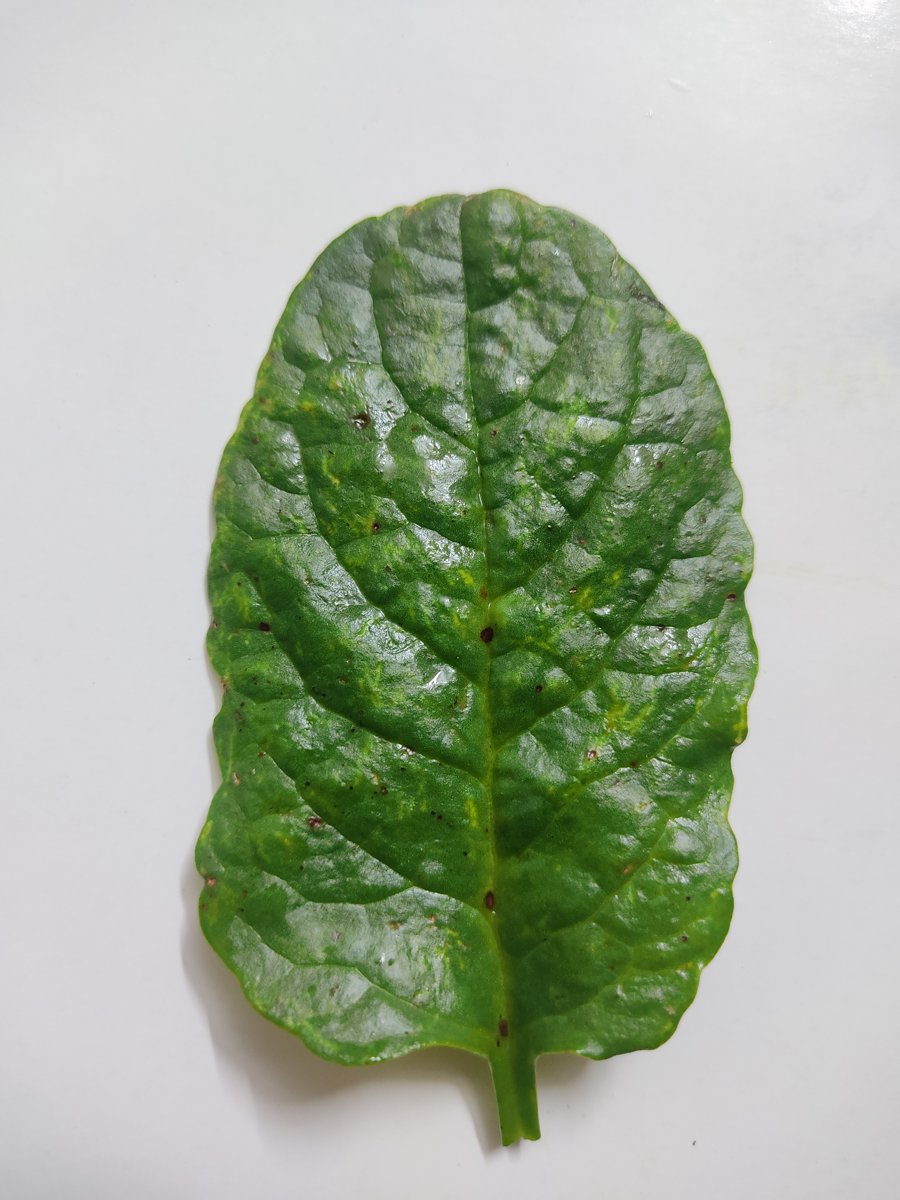
Label: Bacterial-Spot